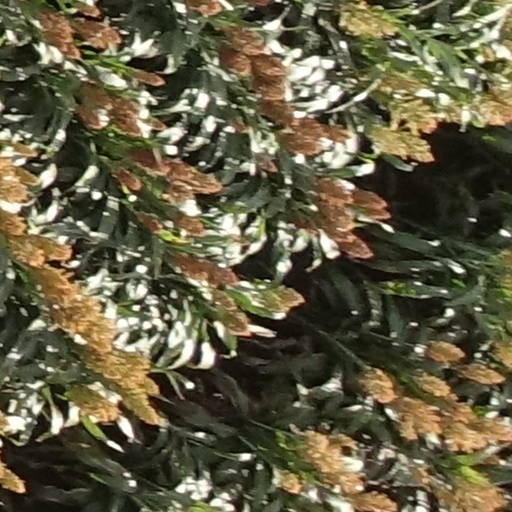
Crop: sorghum